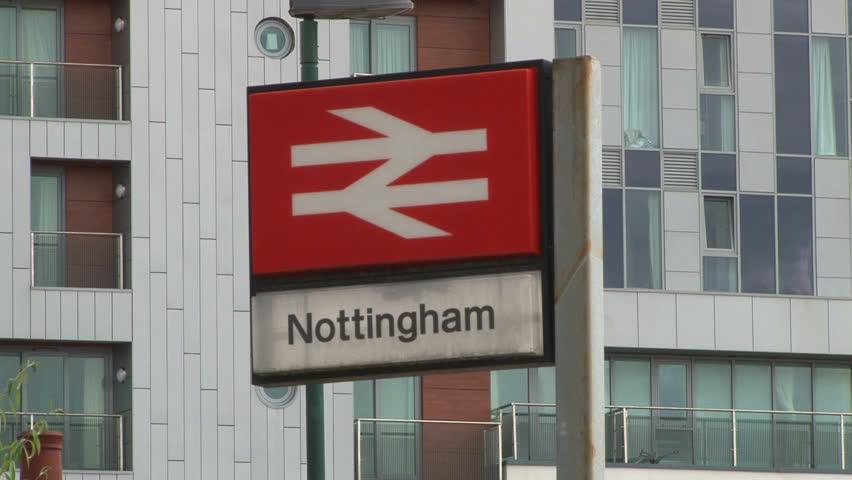
the sign for a city .
Relation: Visible